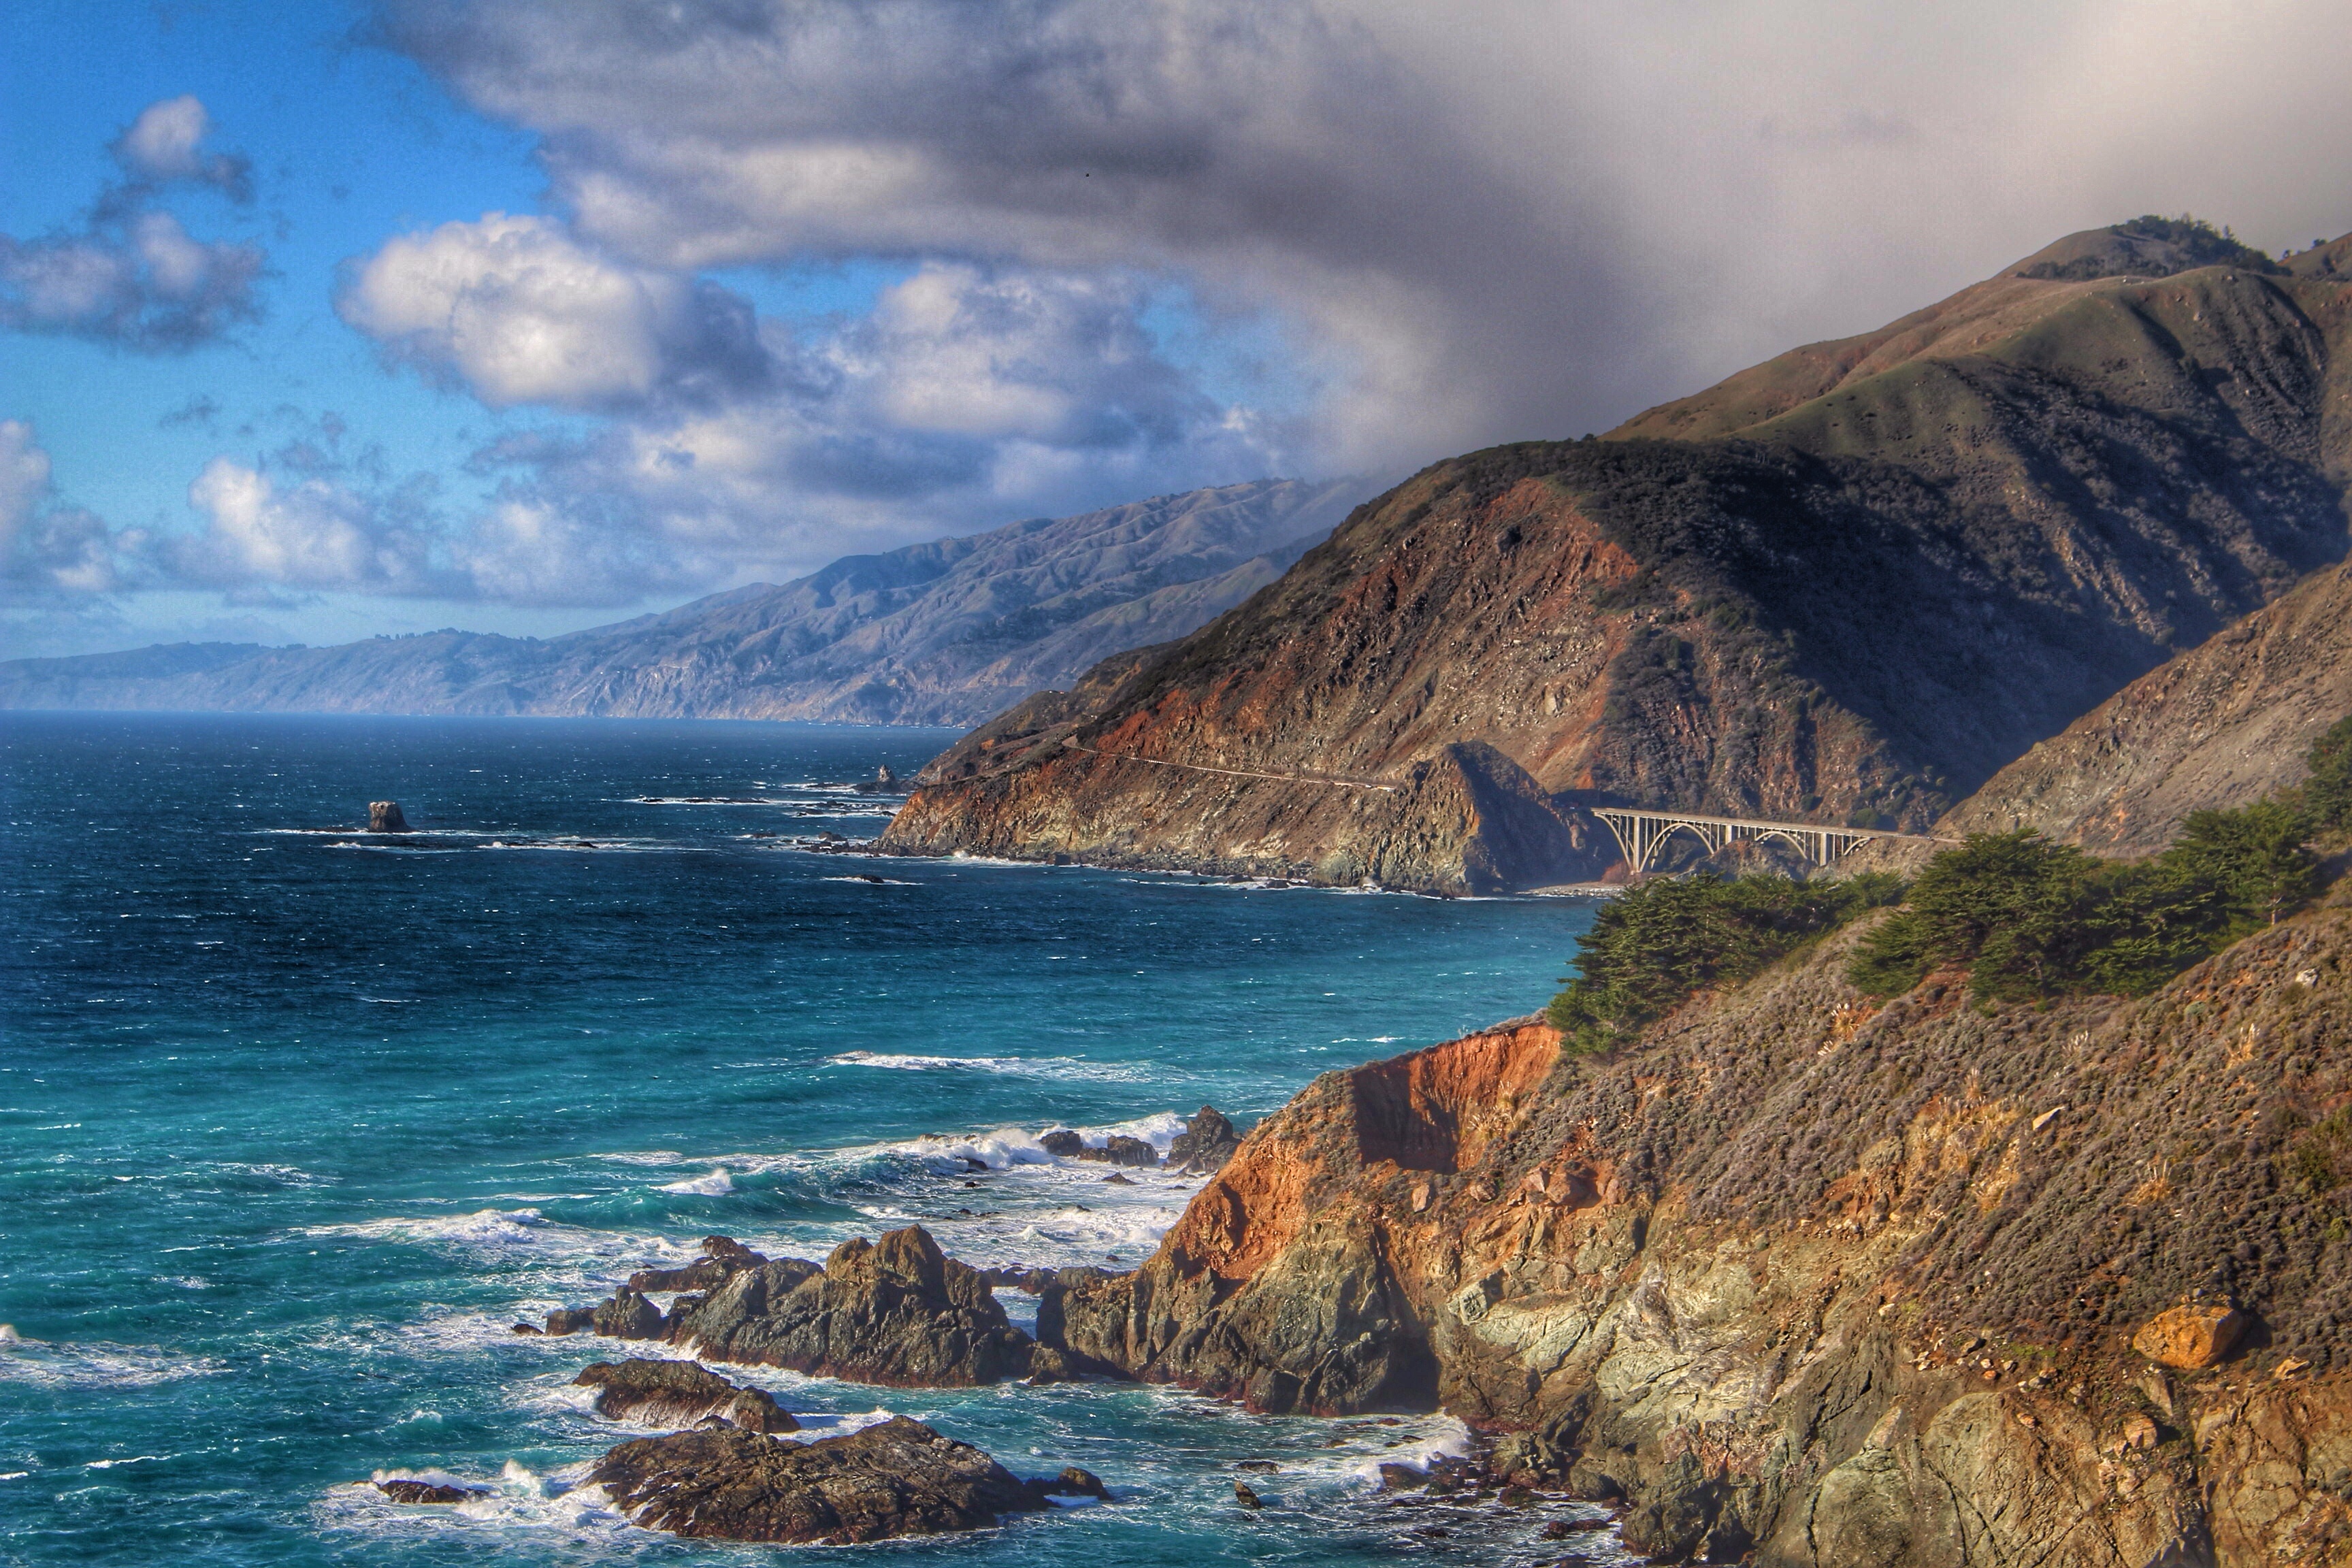
beach, landscape, sea, coast, rock, ocean, mountain, cloud, shore, wave, cliff, cove, bay, terrain, body of water, cape, landform, geographical feature, wind wave